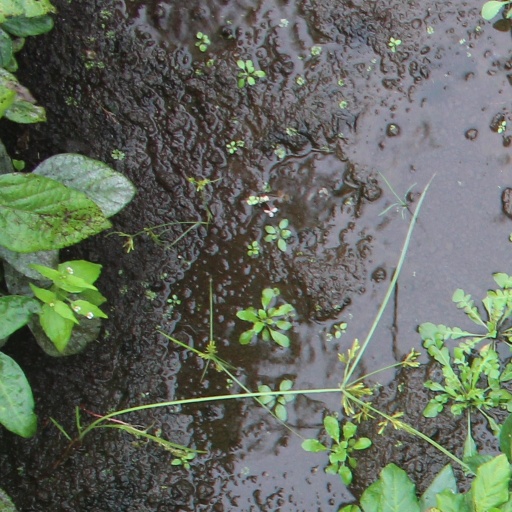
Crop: soybean